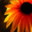
Label: sunflower